Udayapuram Sulthan

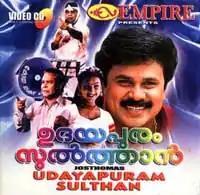
VCD cover

Udayapuram Sulthan is a 1999 Indian Malayalam-language comedy-drama film directed by Jose Thomas and written by Udayakrishna-Siby K. Thomas. It stars Dileep, Narendra Prasad, Preetha Vijaykumar, Shruthi Raj, Captain Raju, Innocent, Cochin Hanifa, Jagathy Sreekumar, Harisree Ashokan, Ambika, Sudheesh, Salim Kumar, Sphadikam George, Kottayam Nazir, and Oduvil Unnikrishnan.